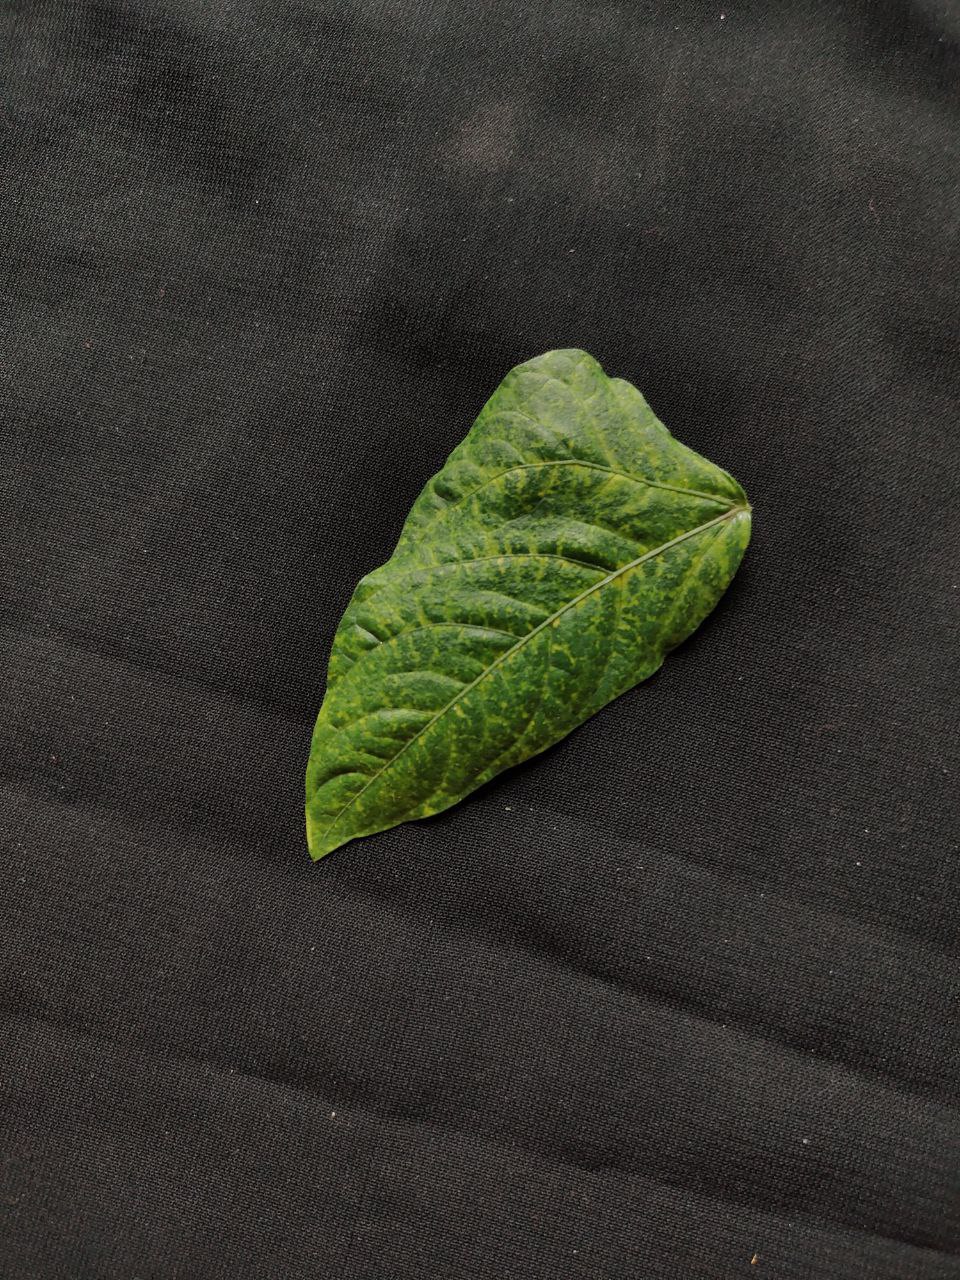
Crop: cowpea
Leaf condition: Mosaic Virus